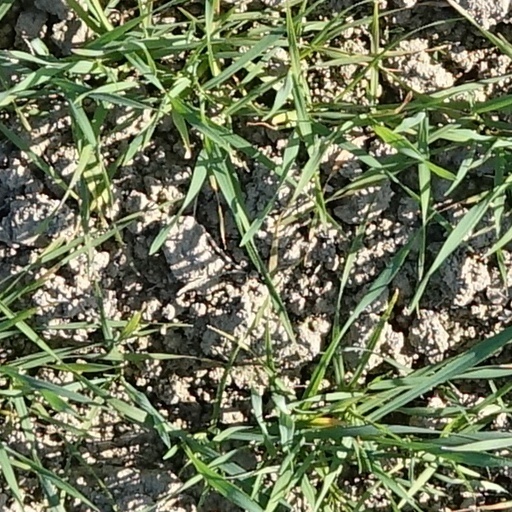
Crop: wheat